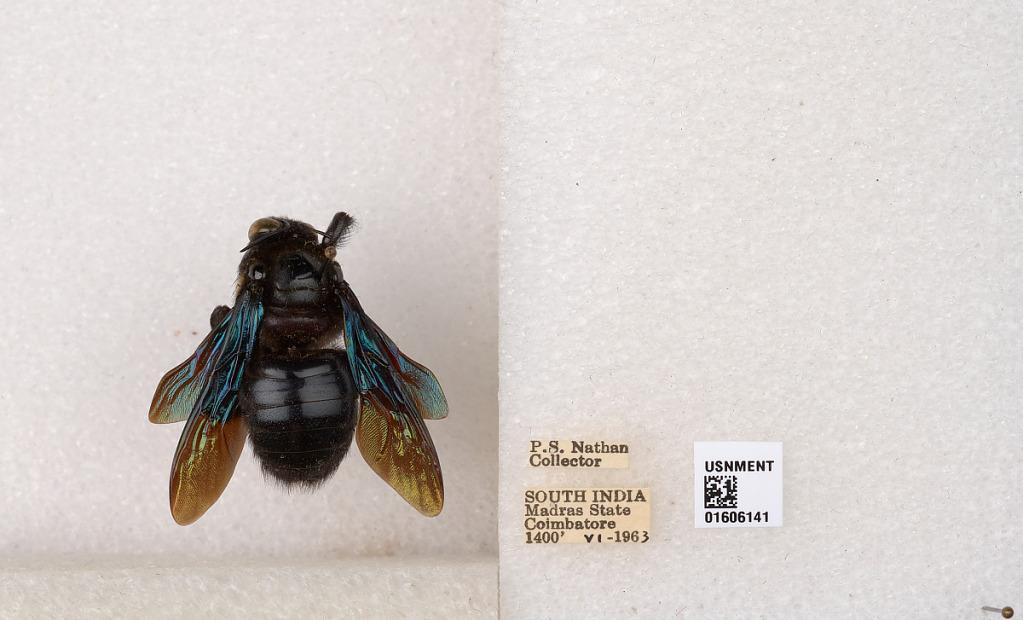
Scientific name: Xylocopa (Biluna) auripennis auripennis Lepeletier
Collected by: P. Nathan
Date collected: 1963-6-1
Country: India
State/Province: Tamil Nadu
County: Coimbatore
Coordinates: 10.9955, 76.9034